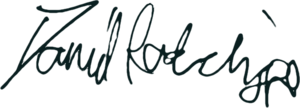
Daniel Radcliffe/ˈdænjəl rædklɪf/, né le 23 juillet 1989 dans le quartier londonien de Fulham, est un acteur et producteur britannique.